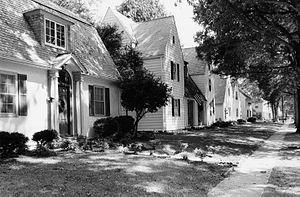
Hilton Village est un quartier de style « village anglais » situé à Newport News, en Virginie, aux États-Unis.